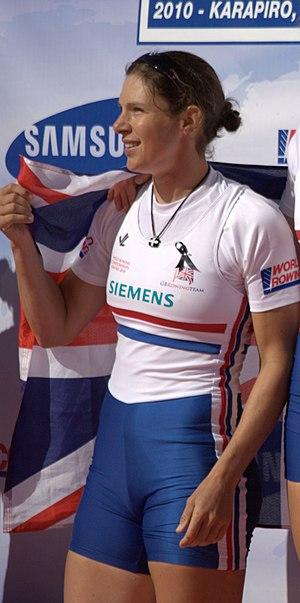
Annabel Morwenna Vernon, née le 1ᵉʳ septembre 1982 à Truro, est une rameuse anglaise.